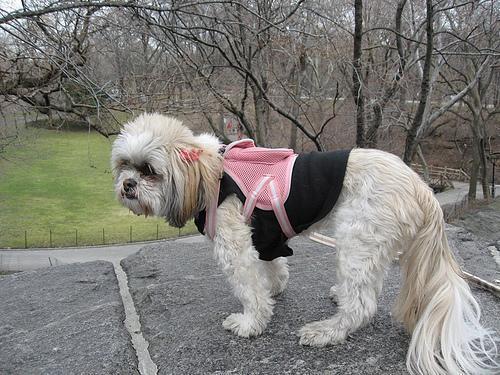
Lhasa